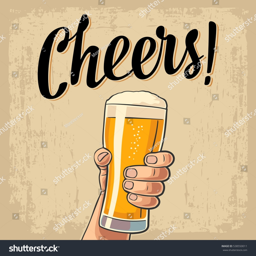
male hand holding a full beer glass with foam .